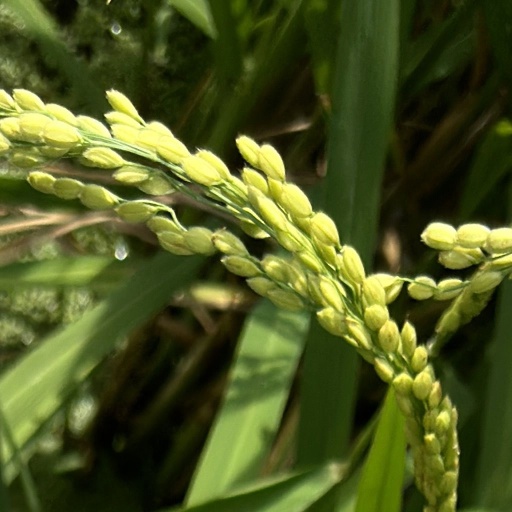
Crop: rice